List of elevation extremes by country

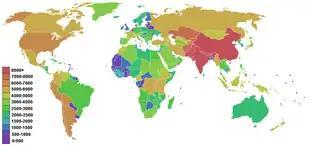
Map of countries coloured according to their highest point

The following sortable table lists land surface elevation extremes by country or dependent territory.